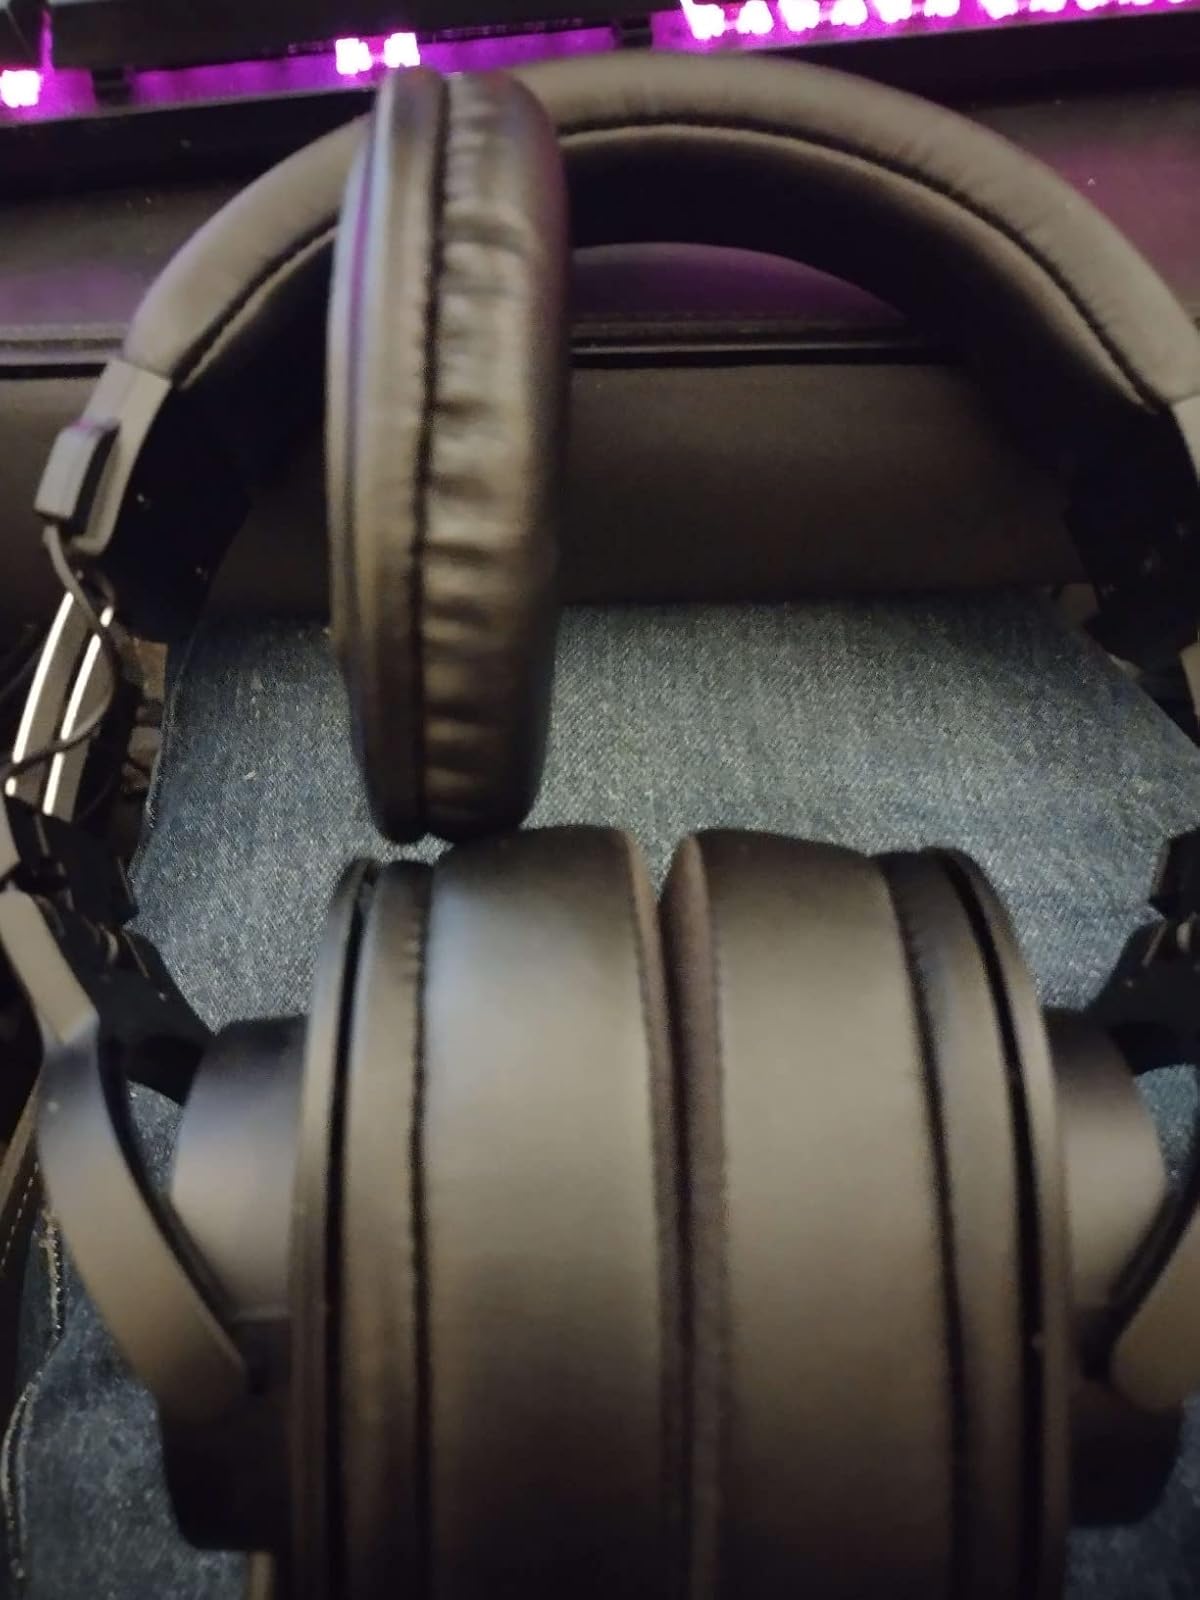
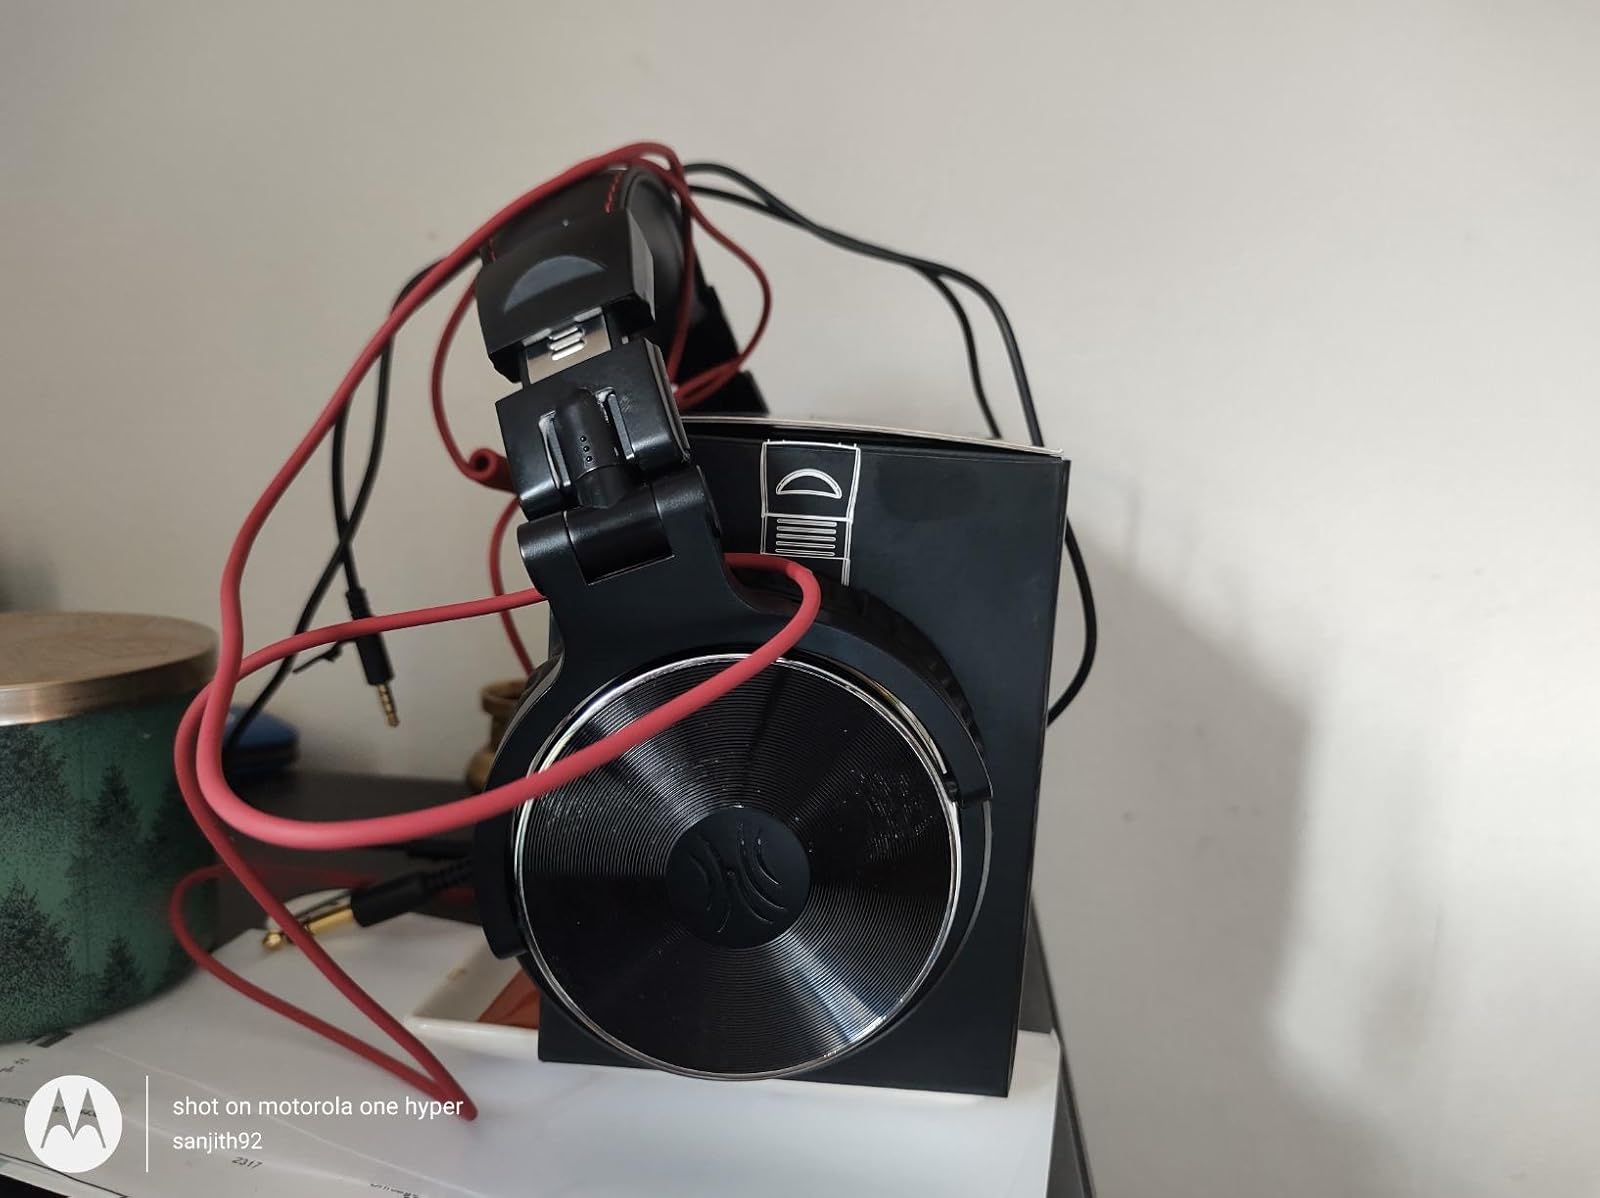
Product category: headphones
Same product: no